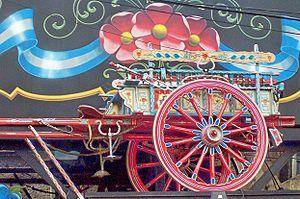
Le fileteado est un style de peinture et de dessin décoratif typique de la ville de Buenos Aires, en Argentine. Il se caractérise par des lignes en spirales et en coup de fouet, par la vivacité de ses teintes, par un agencement souvent symétrique, par la suggestion du relief au moyen d’ombres et d’artifices de la perspective, et par la surcharge de l'espace. Son répertoire décoratif inclut des motifs stylisés principalement à base de feuilles, d’animaux, de cornes d’abondance, de fleurs, de banderoles et de pierres précieuses. D’ordinaire, les œuvres de fileteado renferment aussi quelque devise ingénieuse, couplet poétique ou aphorisme facétieux, émouvant ou philosophique, parfois écrit en lunfardo, avec des lettres ornementées, généralement gothiques ou cursives.